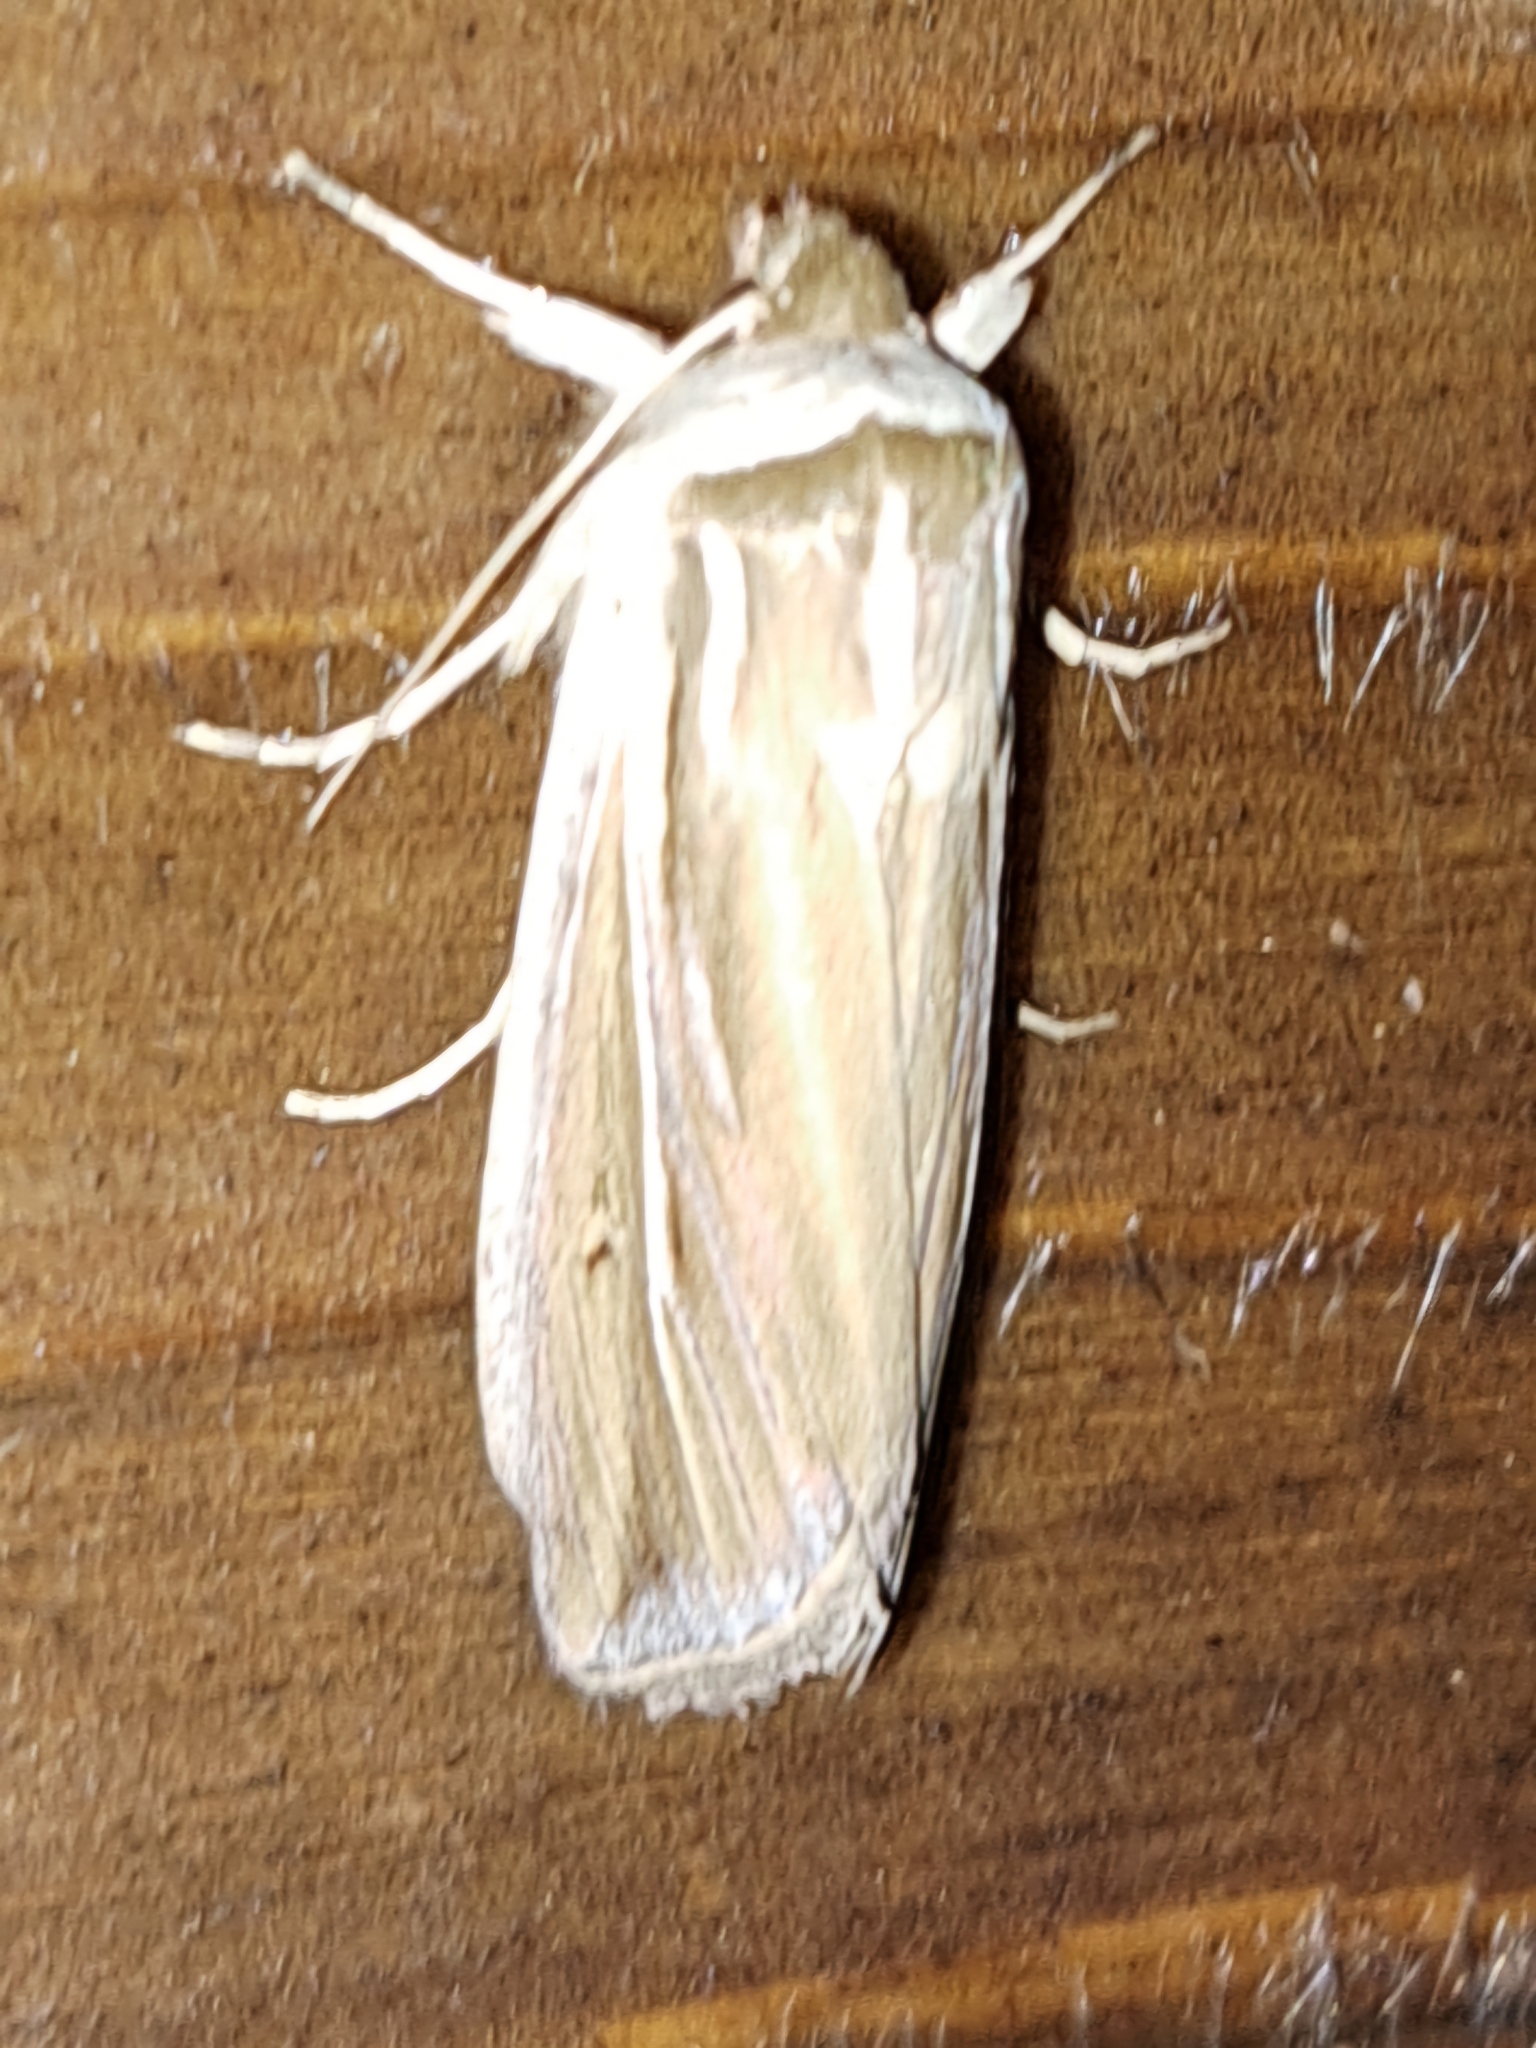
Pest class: wheathead_armyworm_Dargida_diffusa